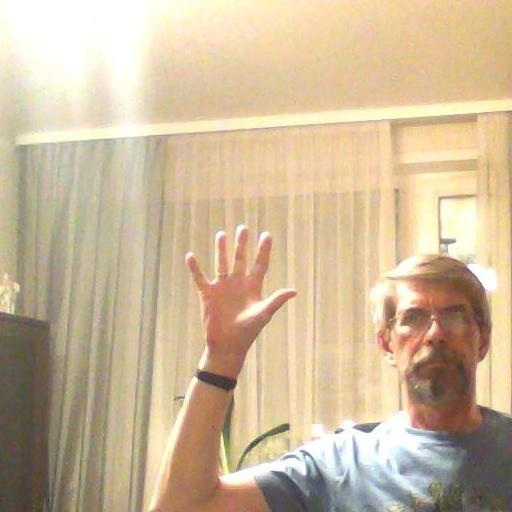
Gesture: palm